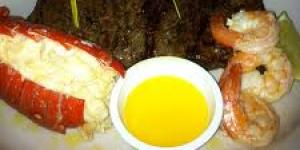
langosta carol